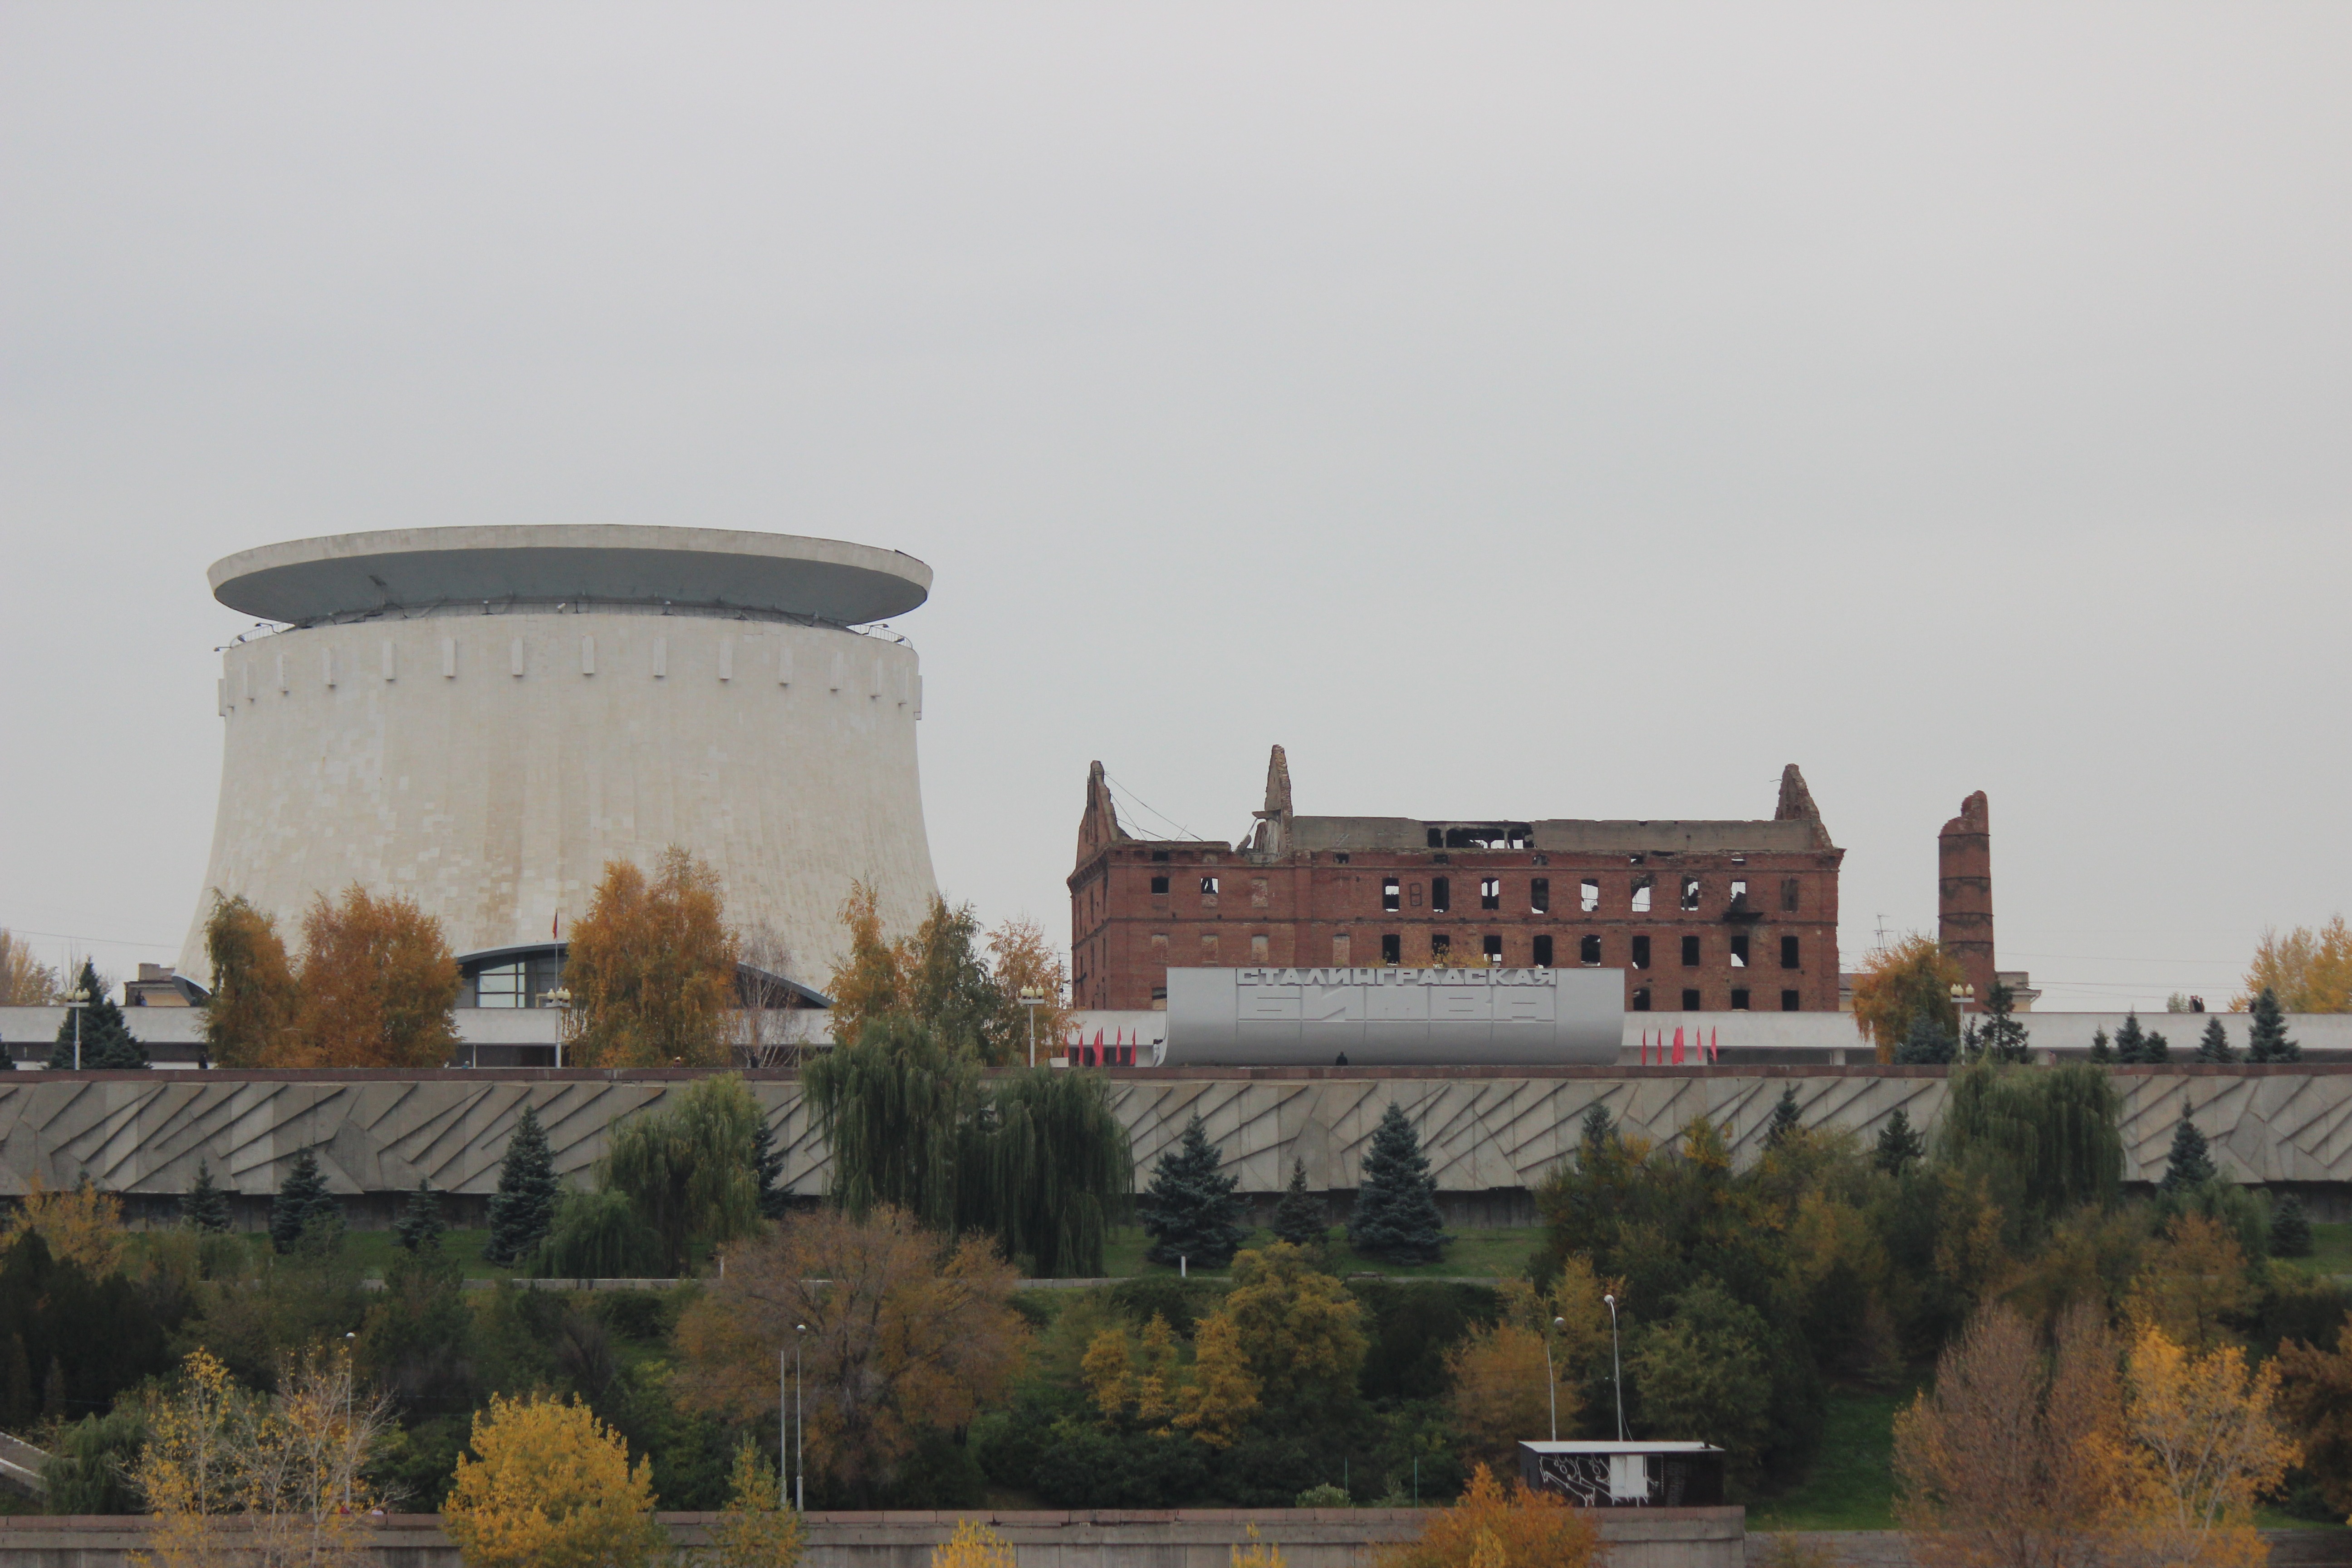
structure, museum, landmark, history, volgograd